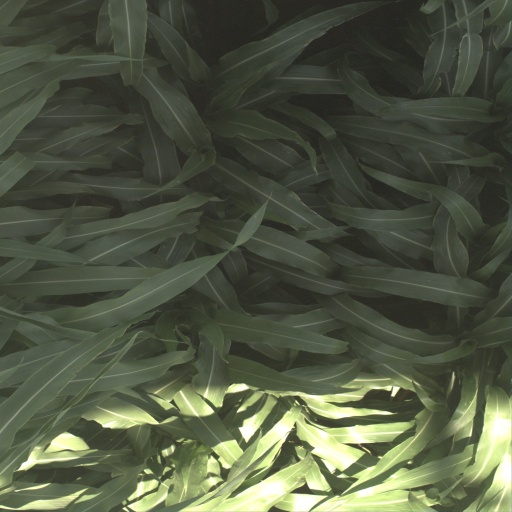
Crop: sorghum